Fonni

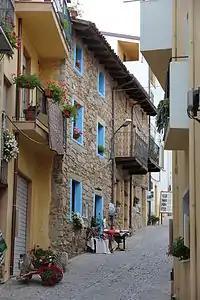
A traditional granite stone house in Fonni

The local costumes are extremely picturesque, and are well seen on the day of St John the Baptist, the patron saint. The men's costume is similar to that worn in the district generally; the linen trousers are long and black gaiters are worn. The women wear a white chemise; over that a very small corselet, and over that a red jacket with blue and black velvet facings. The skirt is brown above and red below, with a blue band between the two colours; it is accordion-pleated. Two identical skirts are often worn, one above the other. The unmarried girls wear white kerchiefs, the married women black.